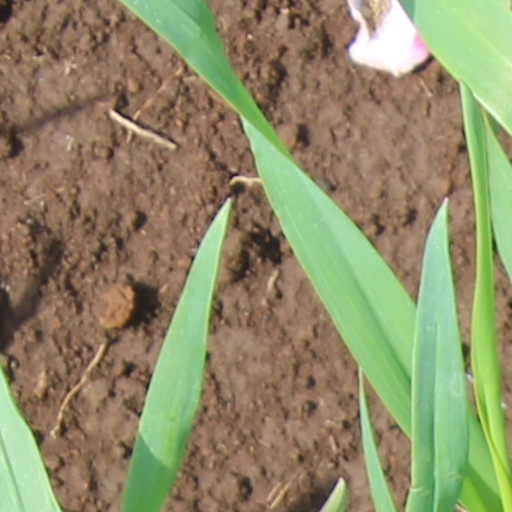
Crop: wheat